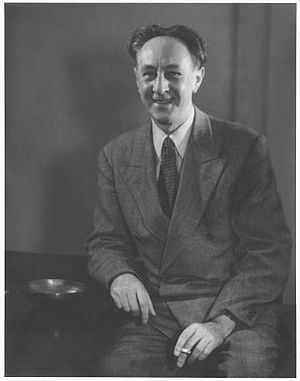
Bohuslav Martinů
Bohuslav Martinů var en tjekkisk komponist og violinist.